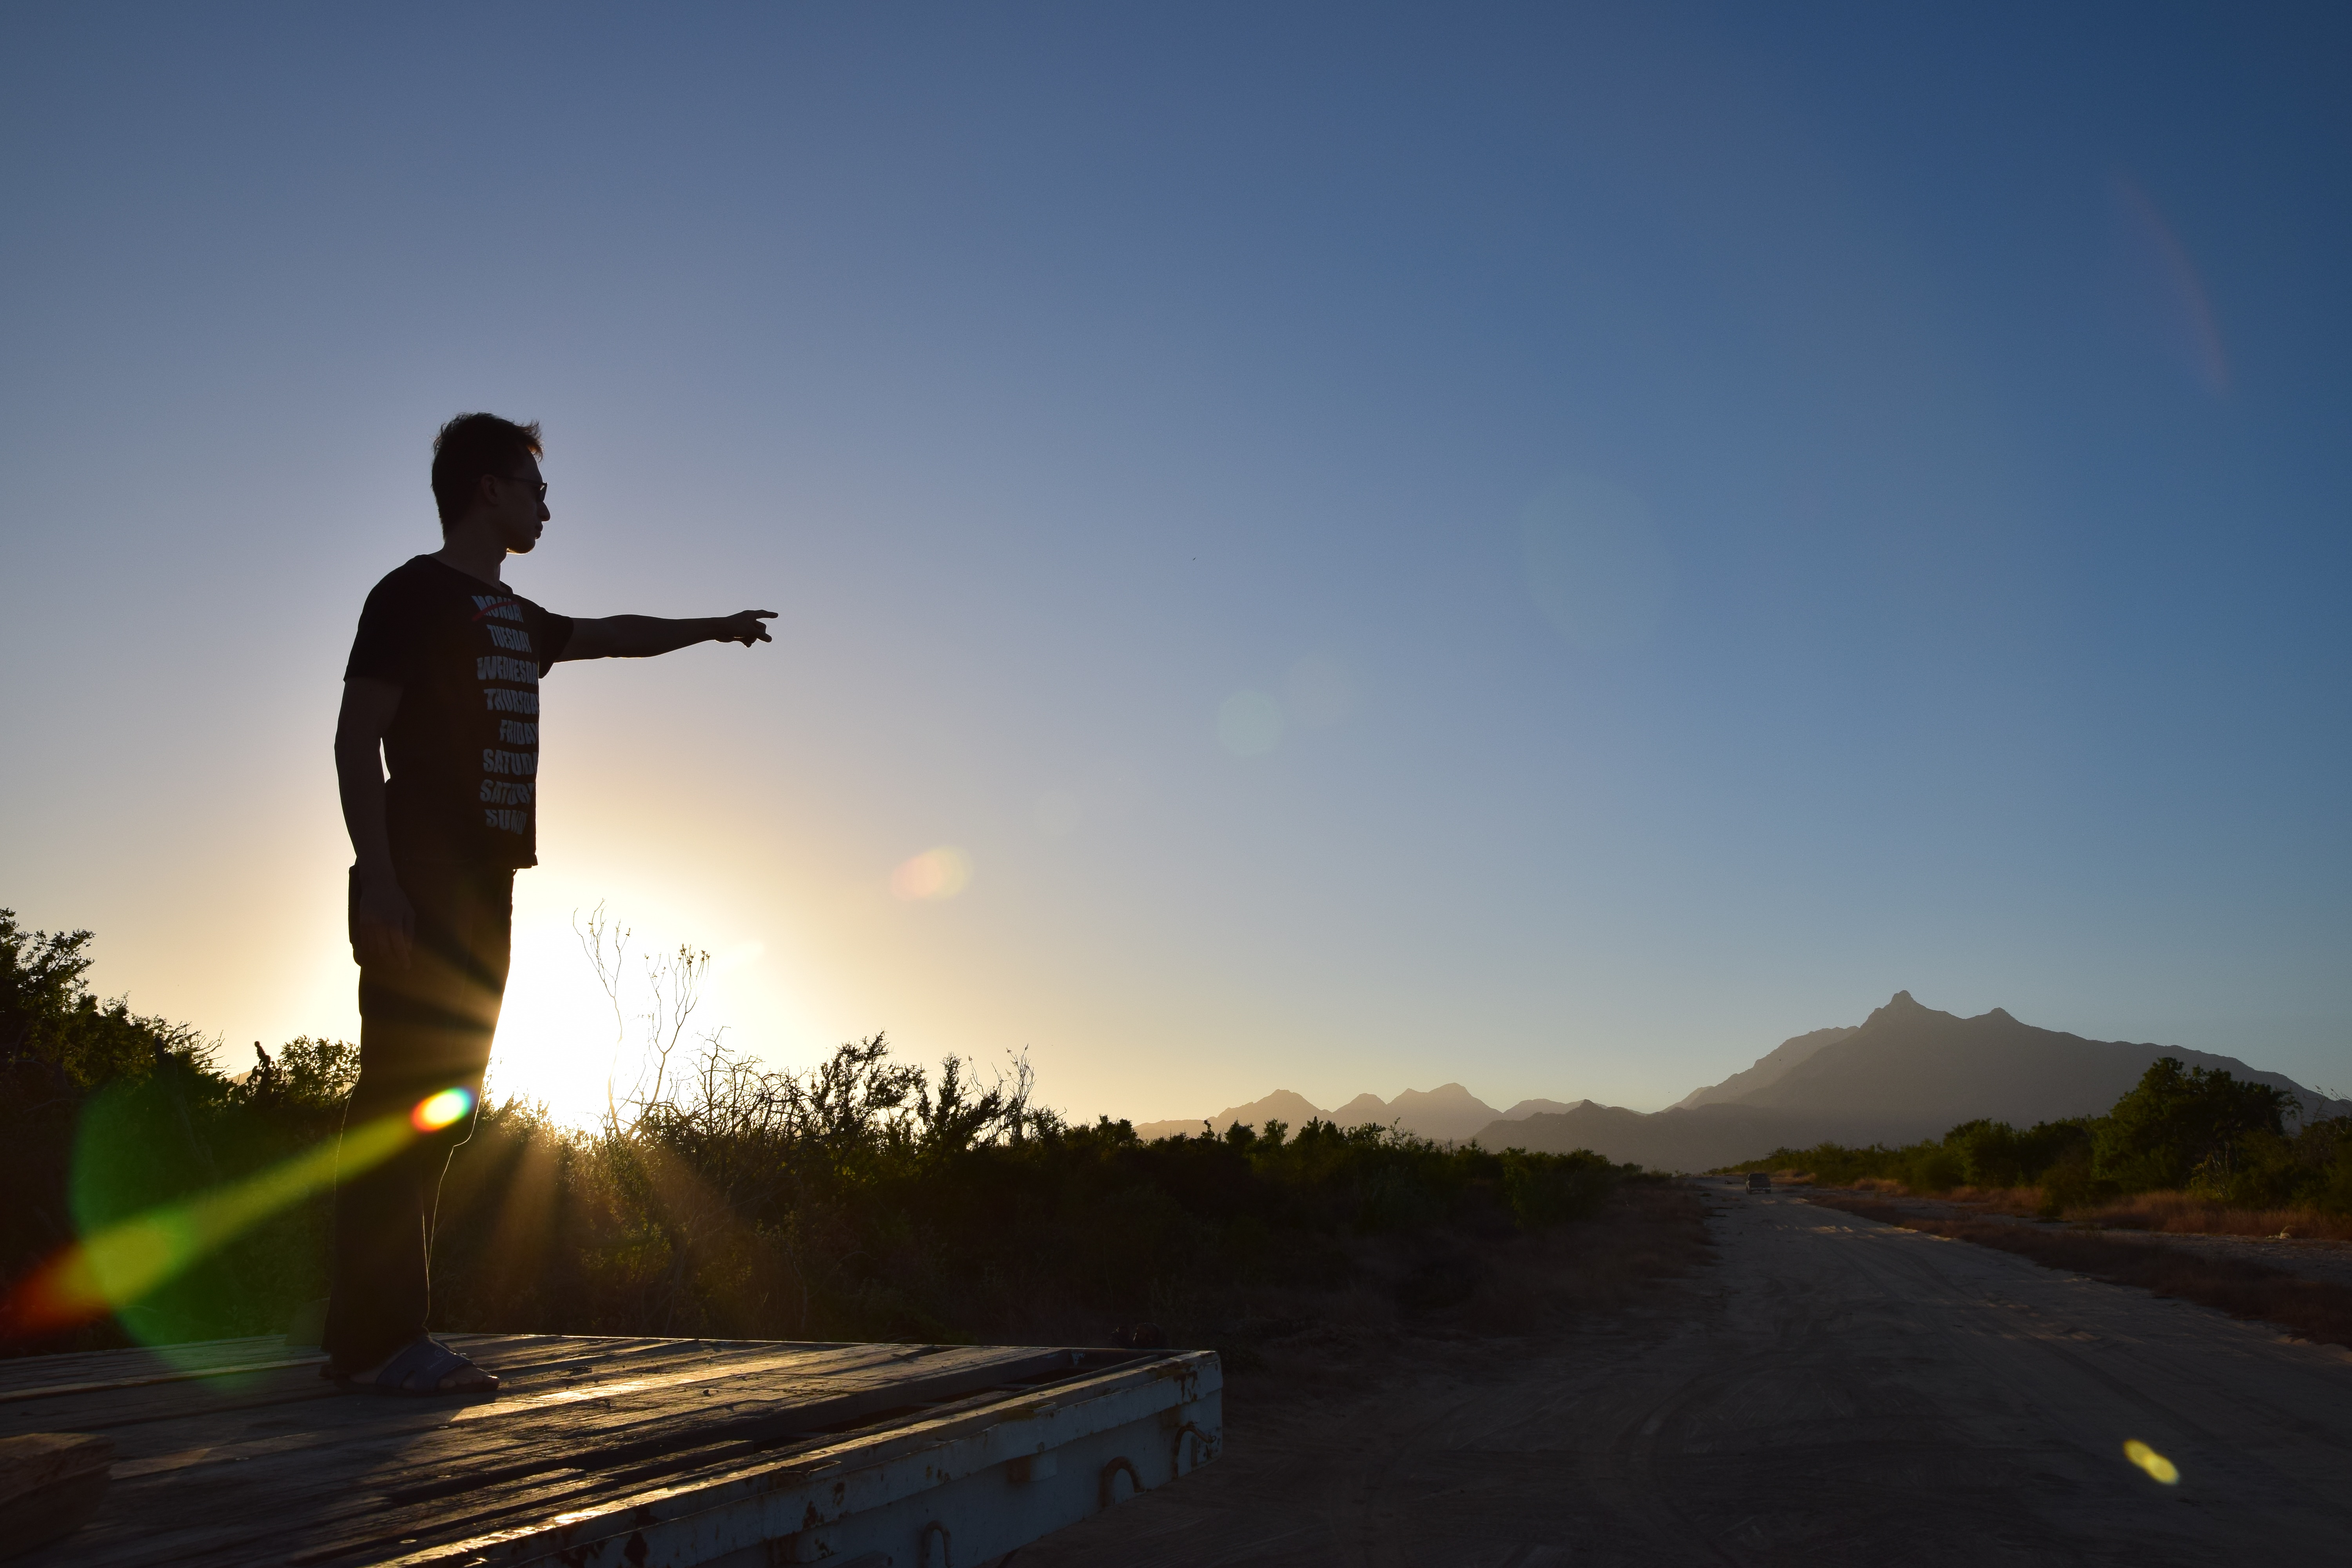
sea, horizon, light, cloud, sky, sun, sunset, sunlight, morning, wave, dusk, evening, shadow, mexico, finger pointing, atmosphere of earth